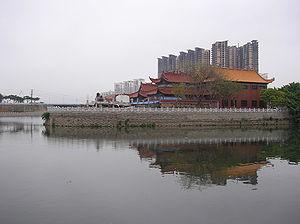
Fuqing est une ville de la province du Fujian en Chine. C'est une ville-district placée sous la juridiction de la ville-préfecture de Fuzhou.